2010–2011 Queensland floods

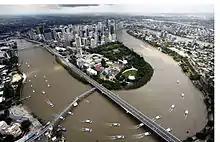
Ferries return to the Brisbane River on 14 February 2011.

On 17 January 2011, Queensland premier Anna Bligh announced a Commission of Inquiry into the 2010–2011 Queensland floods. The commission's Terms of reference cover a wide array of related aspects and stipulate a final report would be due in one year. On 1 August 2011 the Commission handed an interim report to Ms Bligh, and the final report containing 177 recommendations on 16 February 2012.